Afonso, Duke of Porto

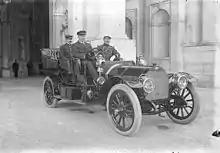

Dom Afonso was also a lover of automobile races, and he was responsible for the first motor races in Portugal, where he was one of the first drivers. After the proclamation of the Portuguese First Republic in 1910, Afonso went into exile abroad, first at Gibraltar with his nephew, the deposed king, Manuel II, and afterwards to Italy with his mother, Queen Maria Pia. He lived with her at Turin, and, after her death, he moved to Rome, and, finally, to Naples.